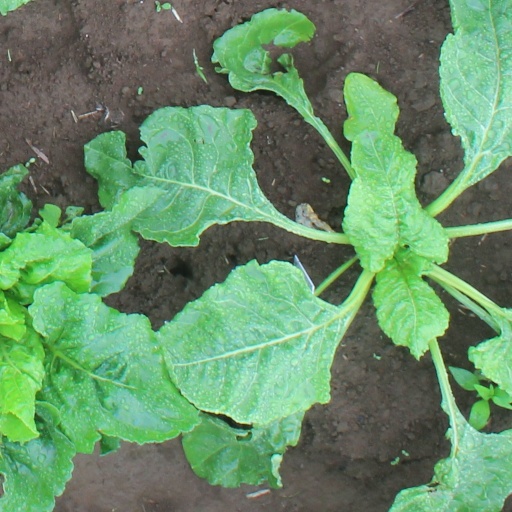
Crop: sugar beet